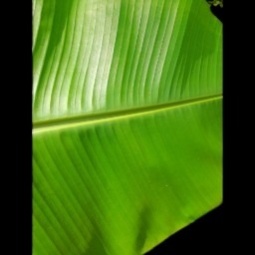
Label: Healthy